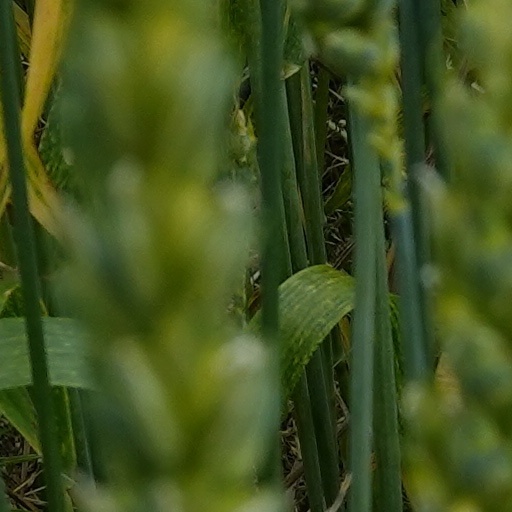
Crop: wheat